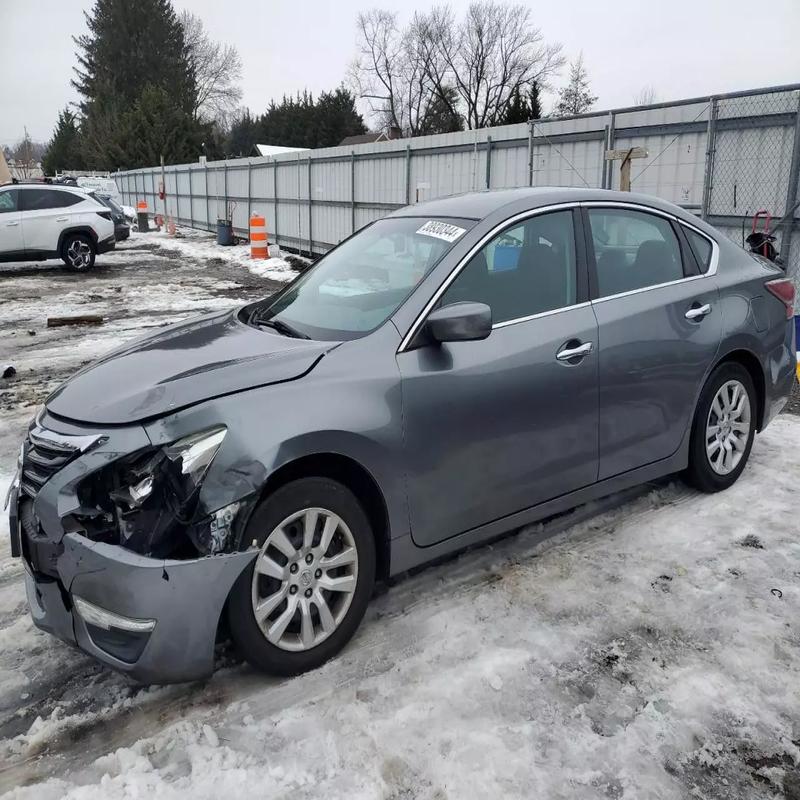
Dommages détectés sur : pare-choc avant, feu avant gauche, aile avant gauche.
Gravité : majeur